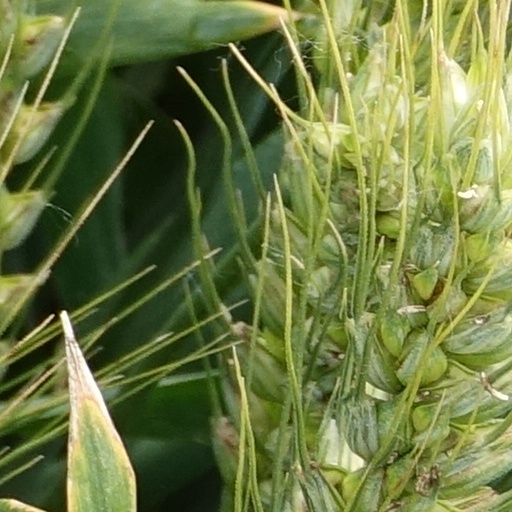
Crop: wheat